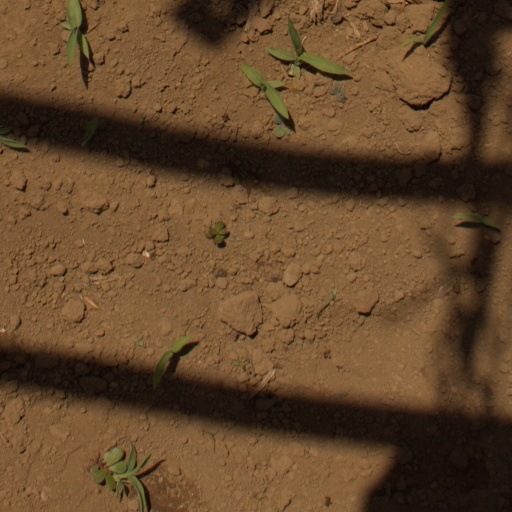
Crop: Jerusalem artichoke